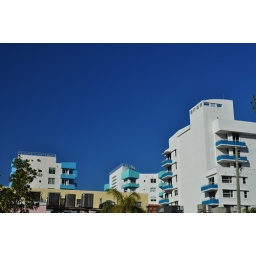
The buildings contrasting against the blue sky is stunning